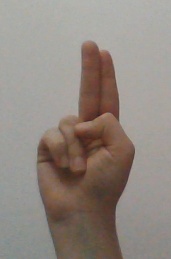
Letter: taa